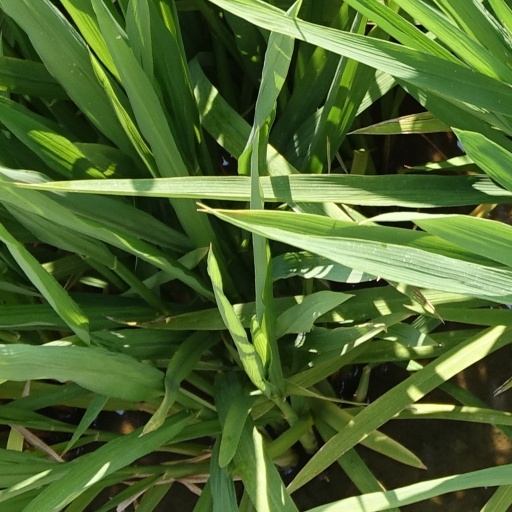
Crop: rice